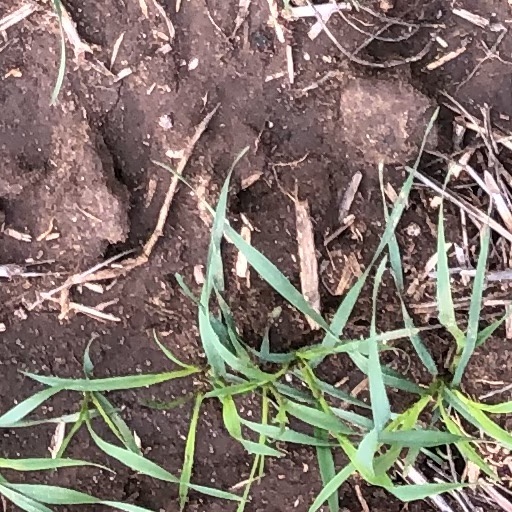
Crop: wheat